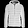
Label: Coat